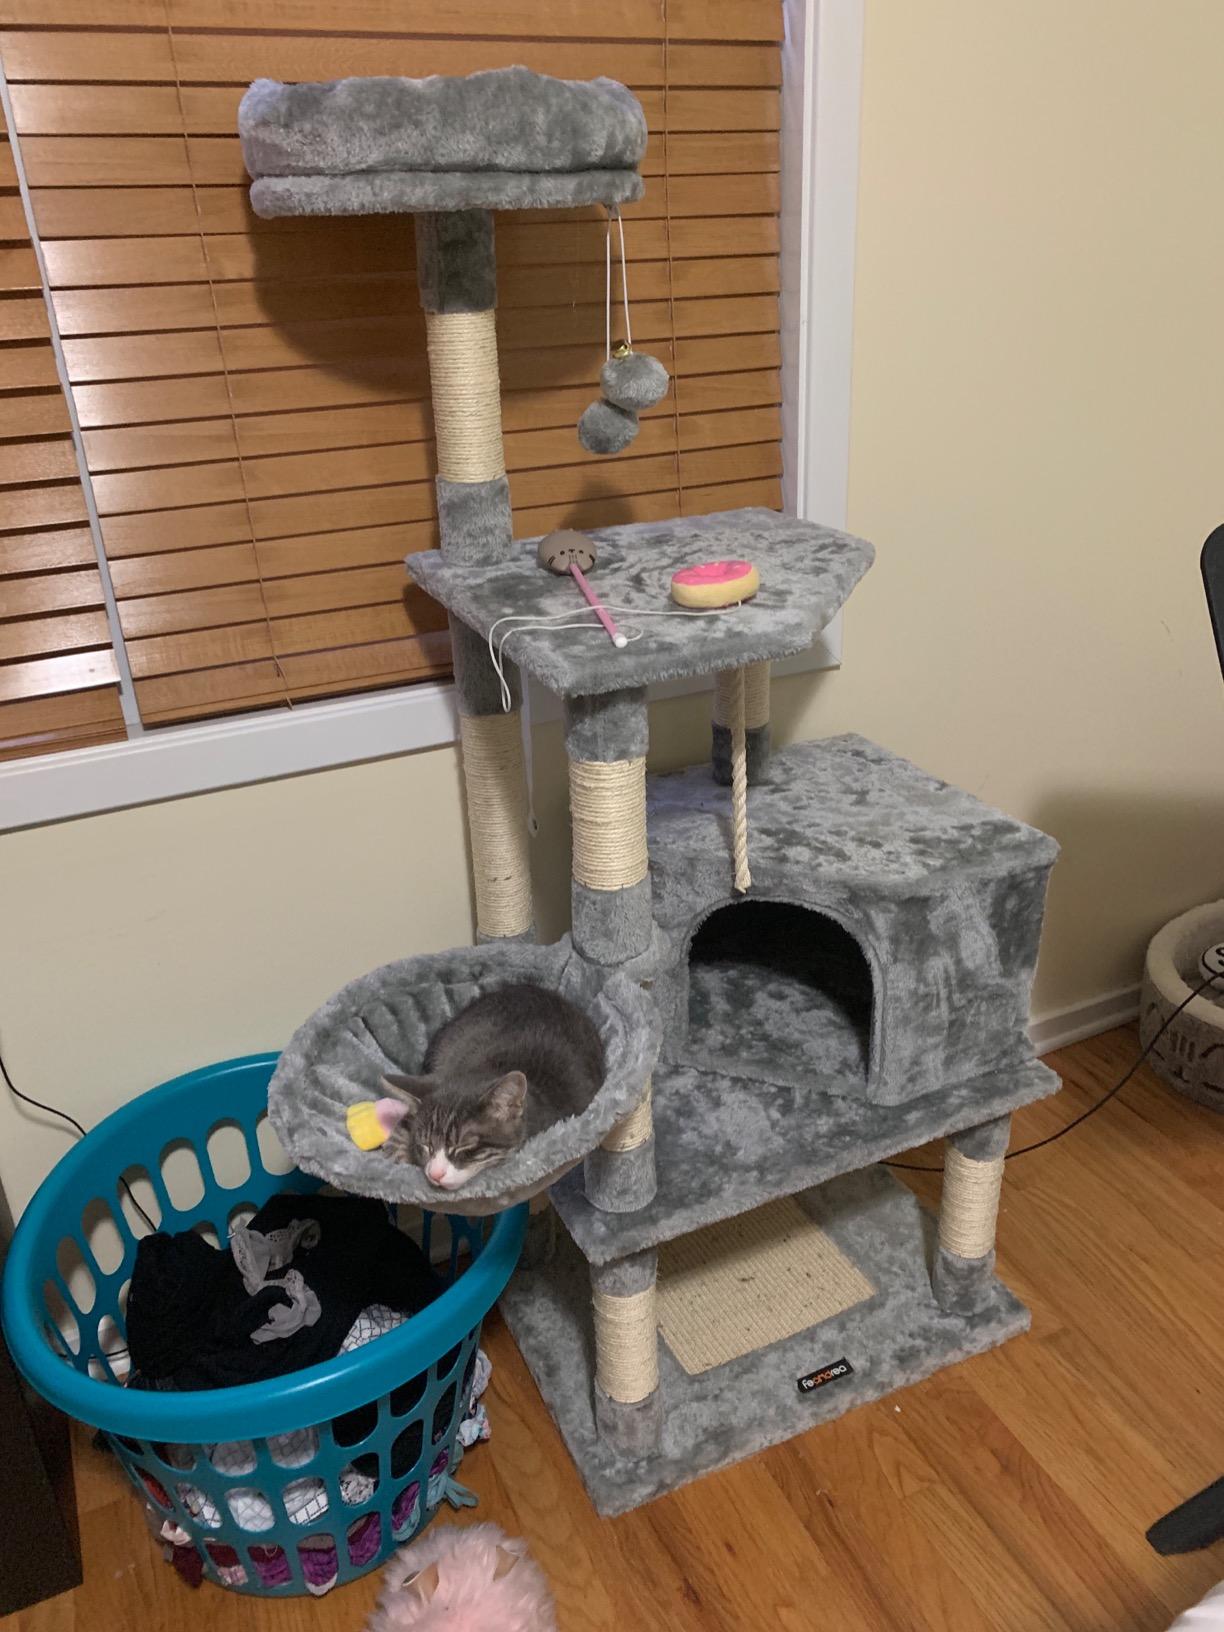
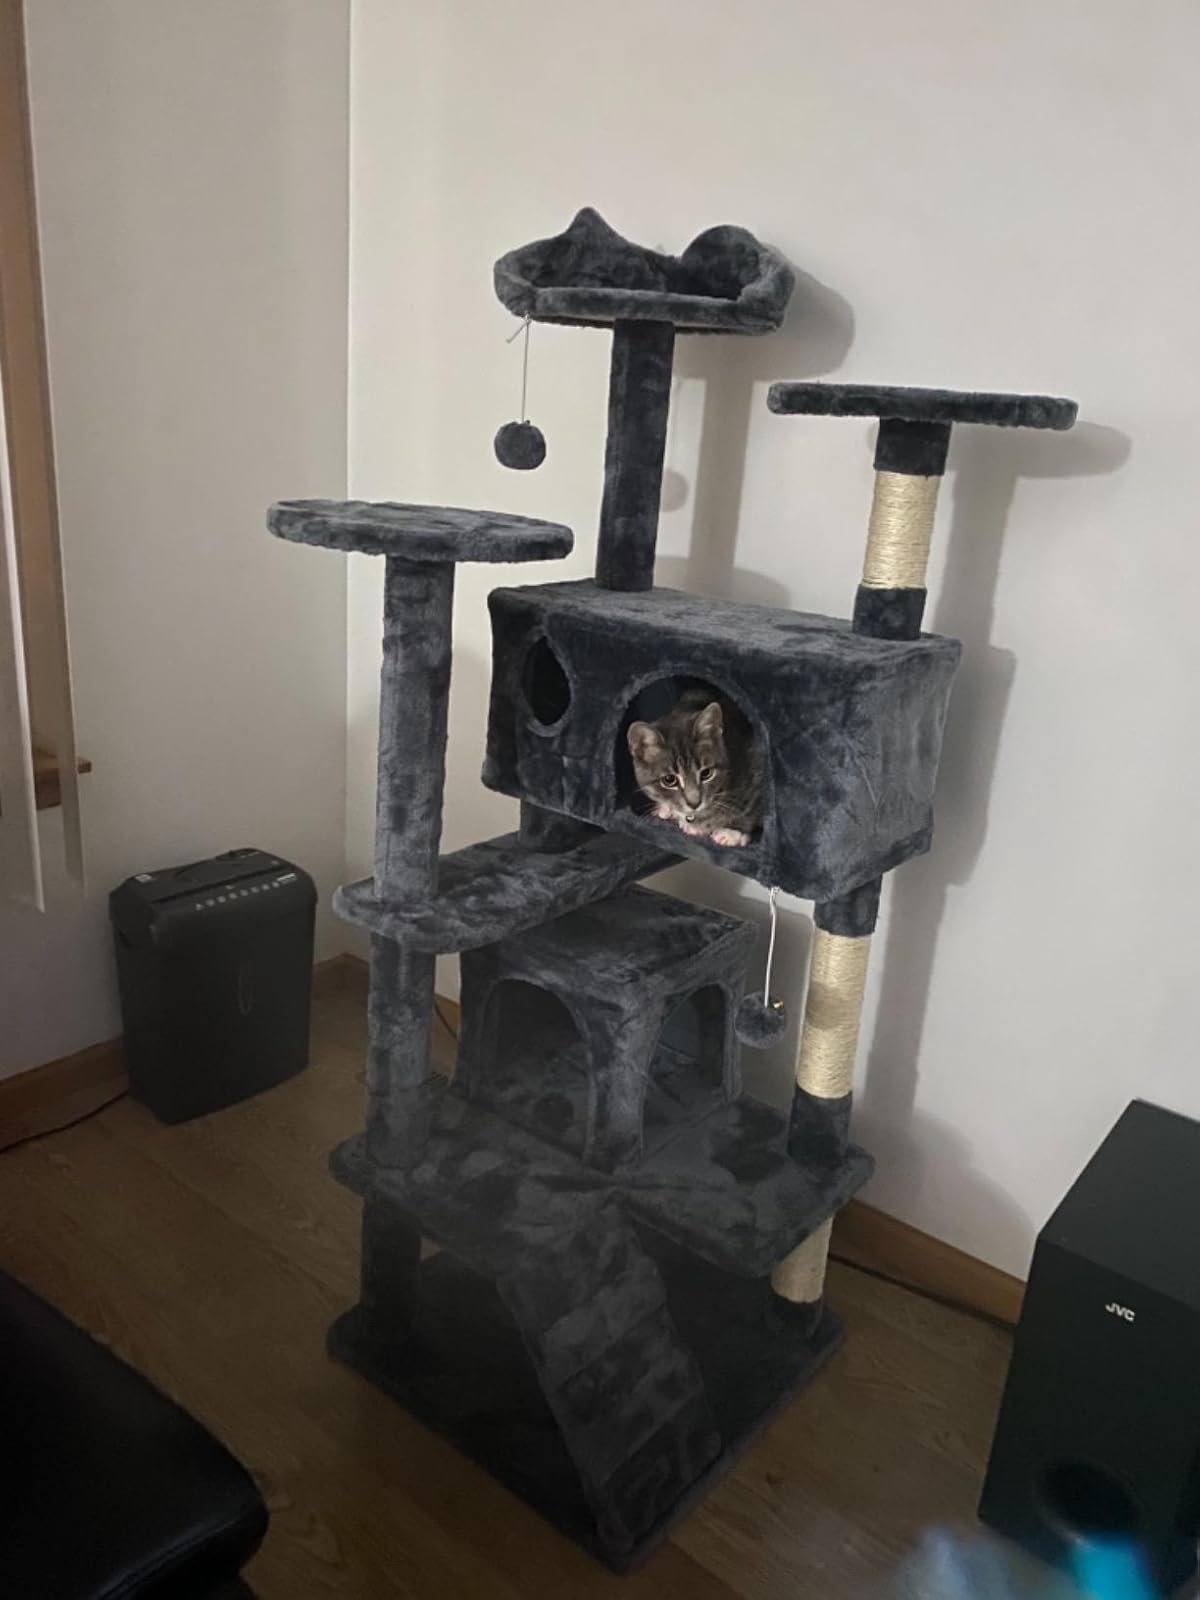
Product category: items_cat tree
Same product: no